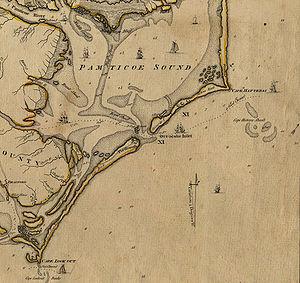
Le grau d'Ocracoke est un grau situé dans les Outer Banks, en Caroline du Nord, aux États-Unis. Il sépare l'île d'Ocracoke et l'île Portsmouth en connectant la baie de Pamlico avec l'océan Atlantique.
Edward Teach ou encore Edward Thatch, plus connu sous le nom de Barbe Noire, né vraisemblablement à Bristol vers 1680 et mort le 22 novembre 1718 sur l'île d'Ocracoke, est un pirate anglais qui a opéré dans les Antilles et sur la côte Est des colonies britanniques en Amérique.